London School of Economics

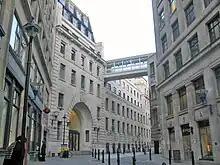

In the early 21st century, the LSE had a wide impact on British politics. "The Guardian" described such influence in 2005 when it stated: